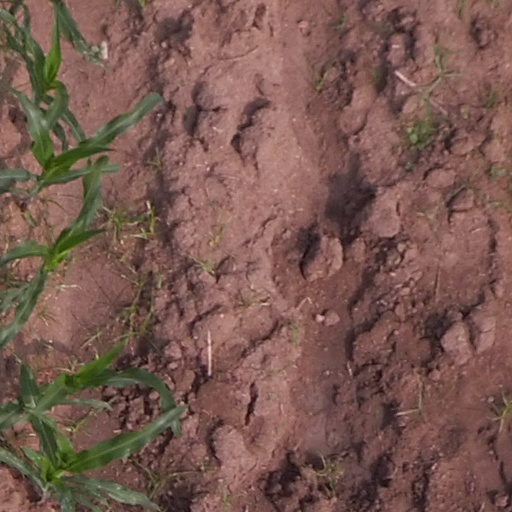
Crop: maize; corn